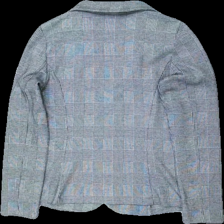
View: back
Type: Blazer
Category: Ladies
Brand: Not in the list
Brand text on label: street one
Colors: White, Black
Material: 66% polyester 31% viskos 3% elastan
Pattern: Checkered print
Cut: V-collar
Season: All
Price range: 100-150
Recommended usage: Reuse
Description: rutig blazer med svarta knappar
Comment: storlek saknas